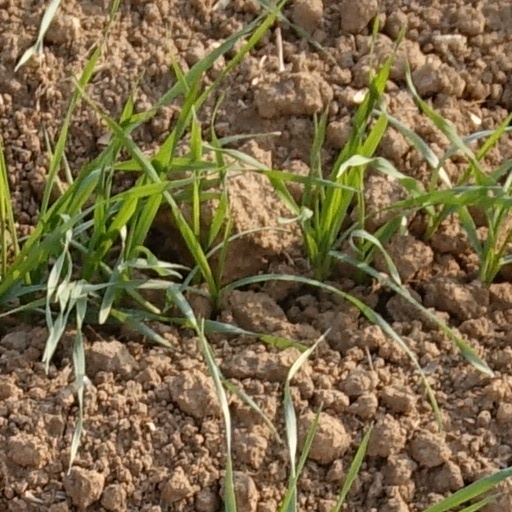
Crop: wheat